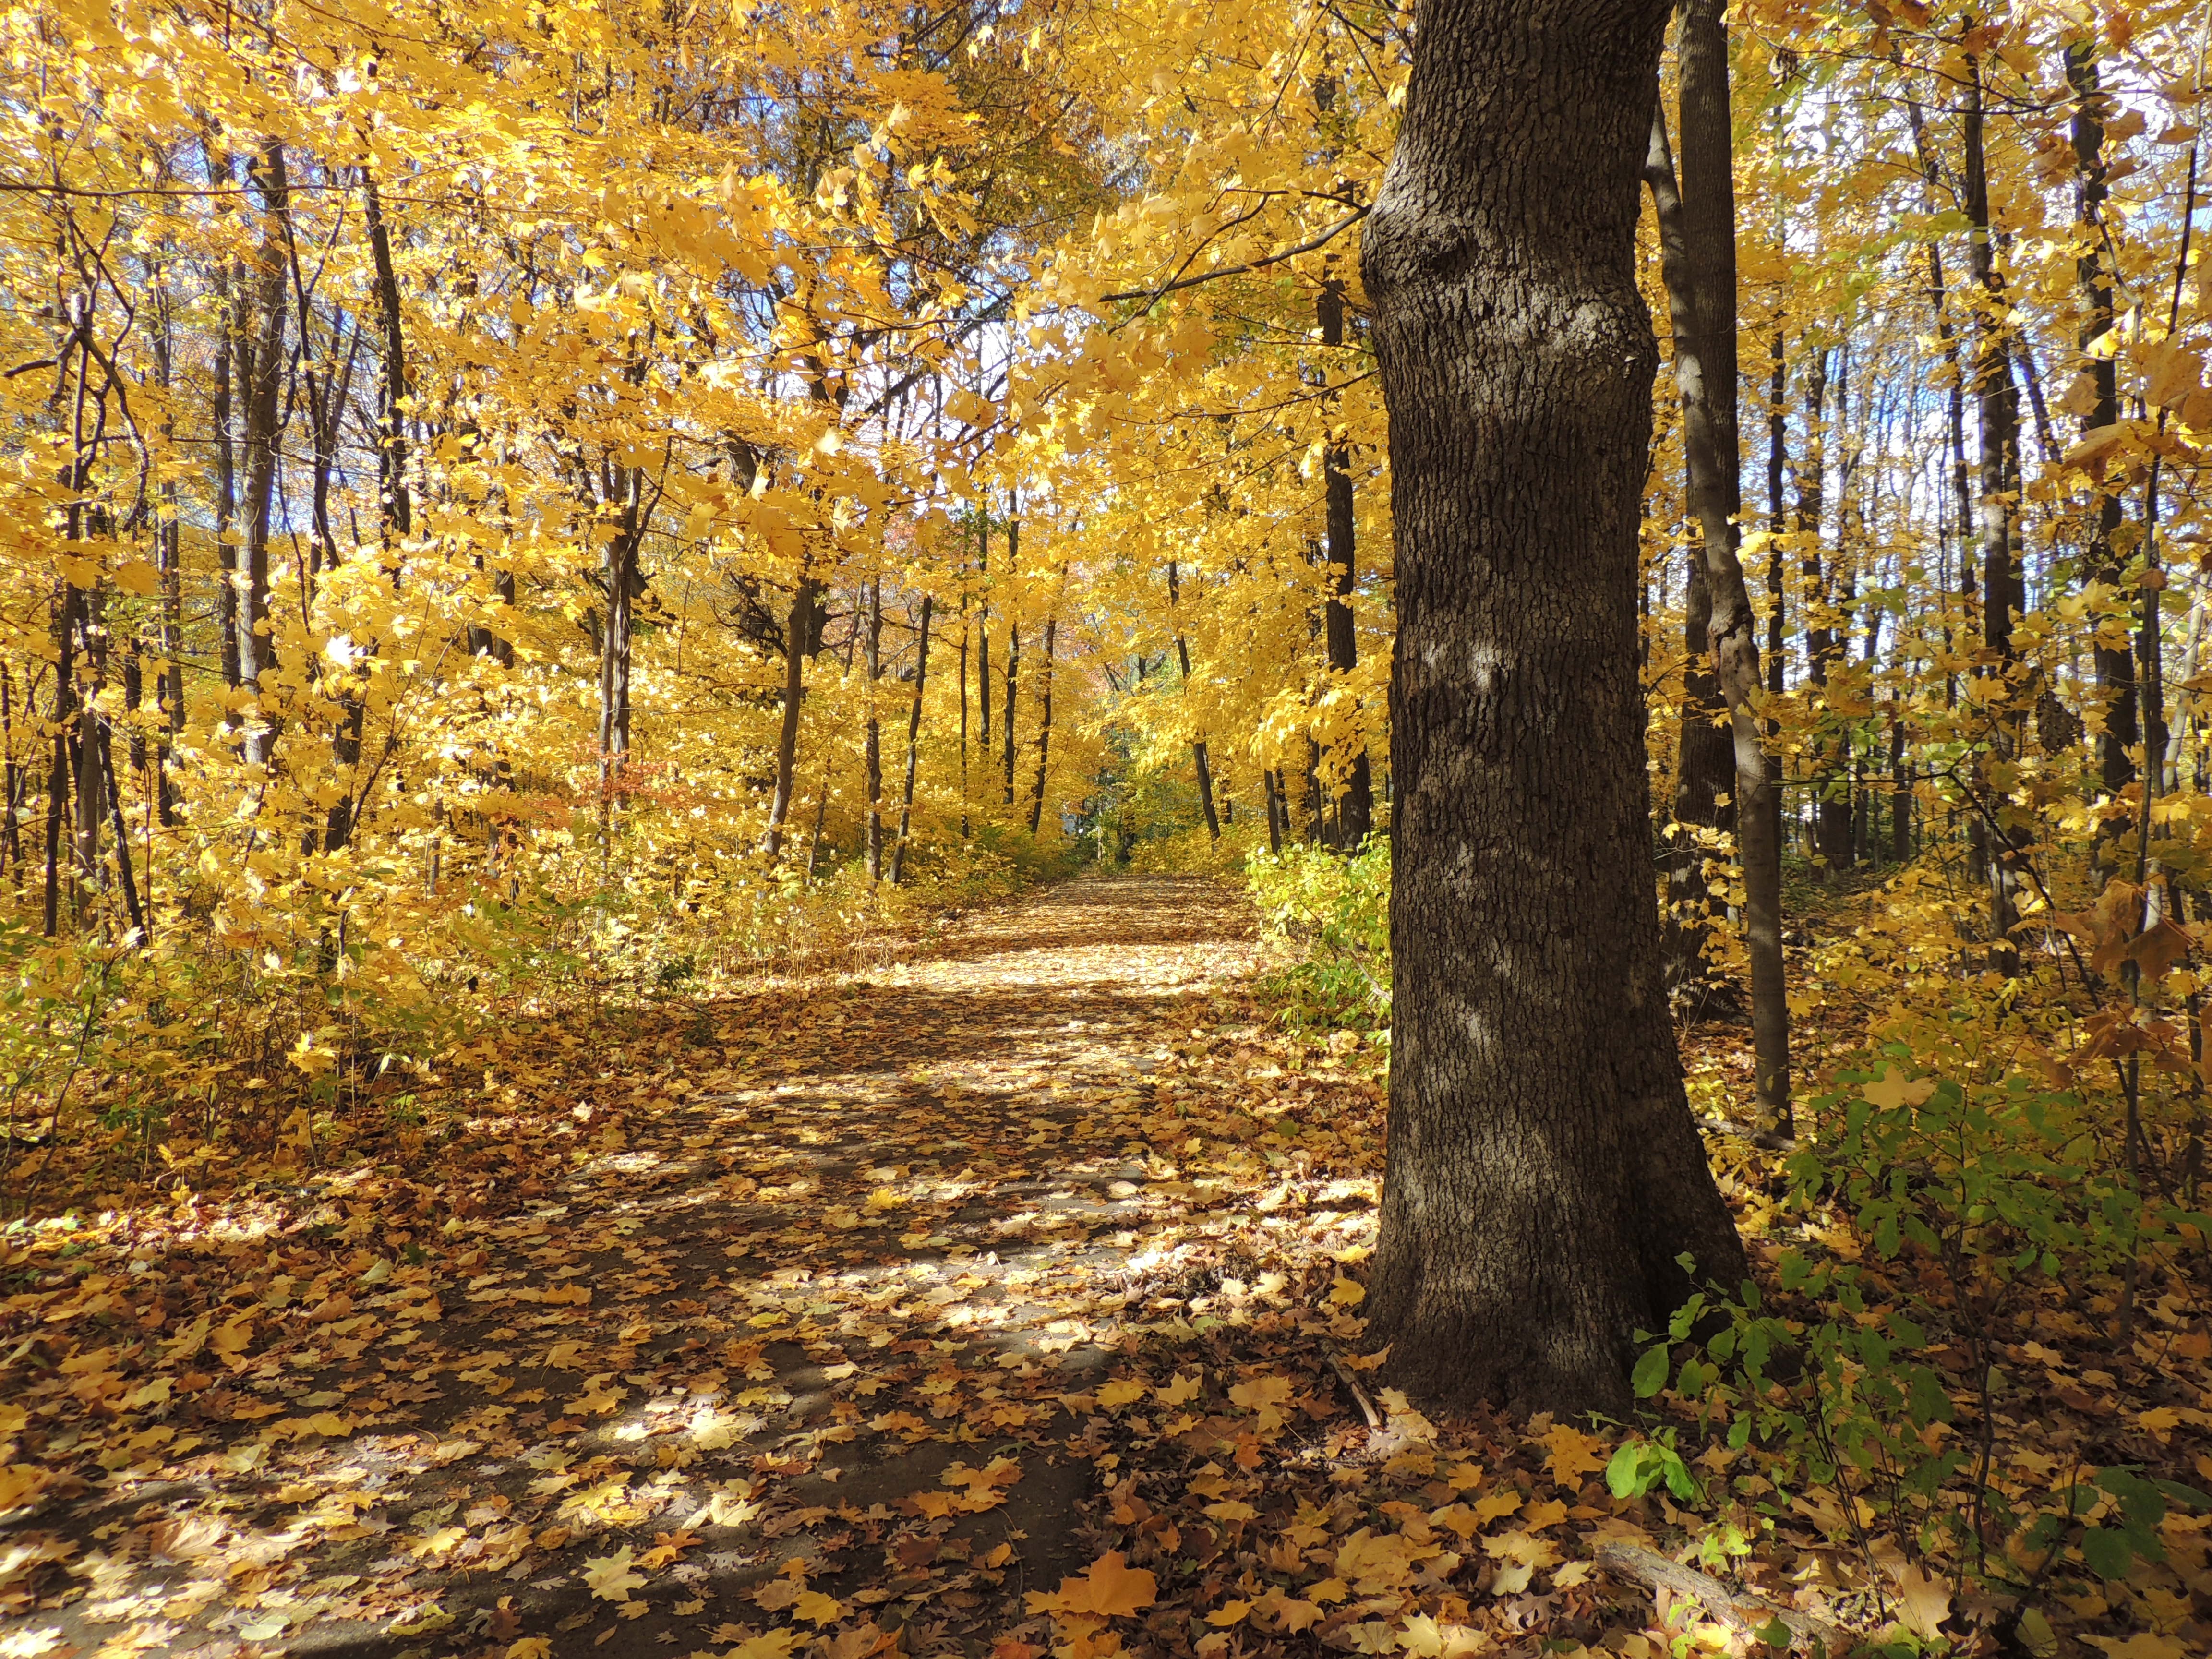
tree, forest, path, outdoor, branch, plant, sunlight, leaf, fall, natural, autumn, season, seasonal, deciduous, oak, grove, woodland, habitat, ecosystem, oak tree, biome, natural environment, woody plant, temperate broadleaf and mixed forest